Halle Steensland House

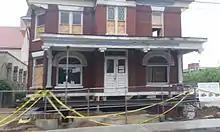
Halle Steensland house after April 2015 move

The Steenslands hired the local architectural firm J.O. Gordon and F.W. Paunack to design a grand three-story wood-framed structure, clad in red brick veneer and stone trim, and styled eclectically. Queen Anne style dominates, manifested in the asymmetric front, the complex roof, the varied surface textures, the stained glass windows, and the prominent chimney. But the fluted Ionic columns and pilasters of the front porch and the entablatures draw from Neoclassical style. The round-arched windows suggest Romanesque Revival, and the witch's cap on the central tower suggests Second Empire style.